Orient Heights station

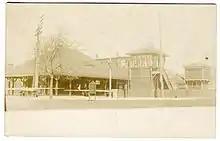
postcard of Orient Heights station and the interlocking tower controlling access to the carhouse and the Winthrop Loop

The narrow gauge Boston, Revere Beach and Lynn Railroad (BRB&L) opened from East Boston to Lynn on July 29, 1875. The BRB&L opened with Winthrop station located near Saratoga Street.